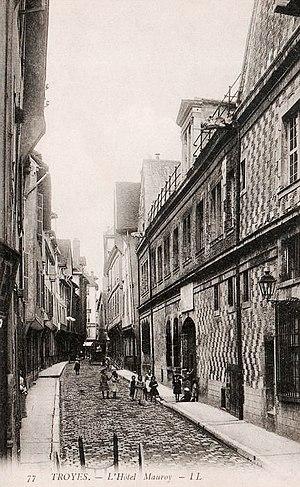
Troyes, Hôtel de Mauroy et rue de la Trinité, carte postale ancienne, vers 1910.
Adolphe Paupe est un bibliographe et critique littéraire, né en 1854 à Troyes et mort en 1917 à Paris. Il est connu comme spécialiste de l'écrivain Stendhal.